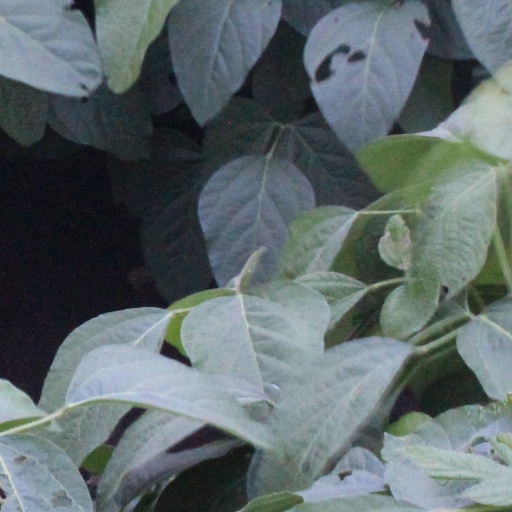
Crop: soybean